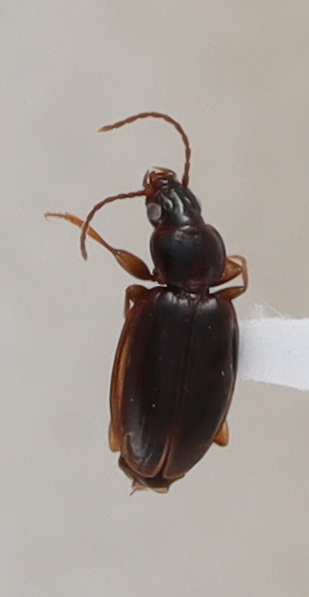
Scientific name: Trechus obtusus
Plot: 6
Trap: S
Collected: 20241009